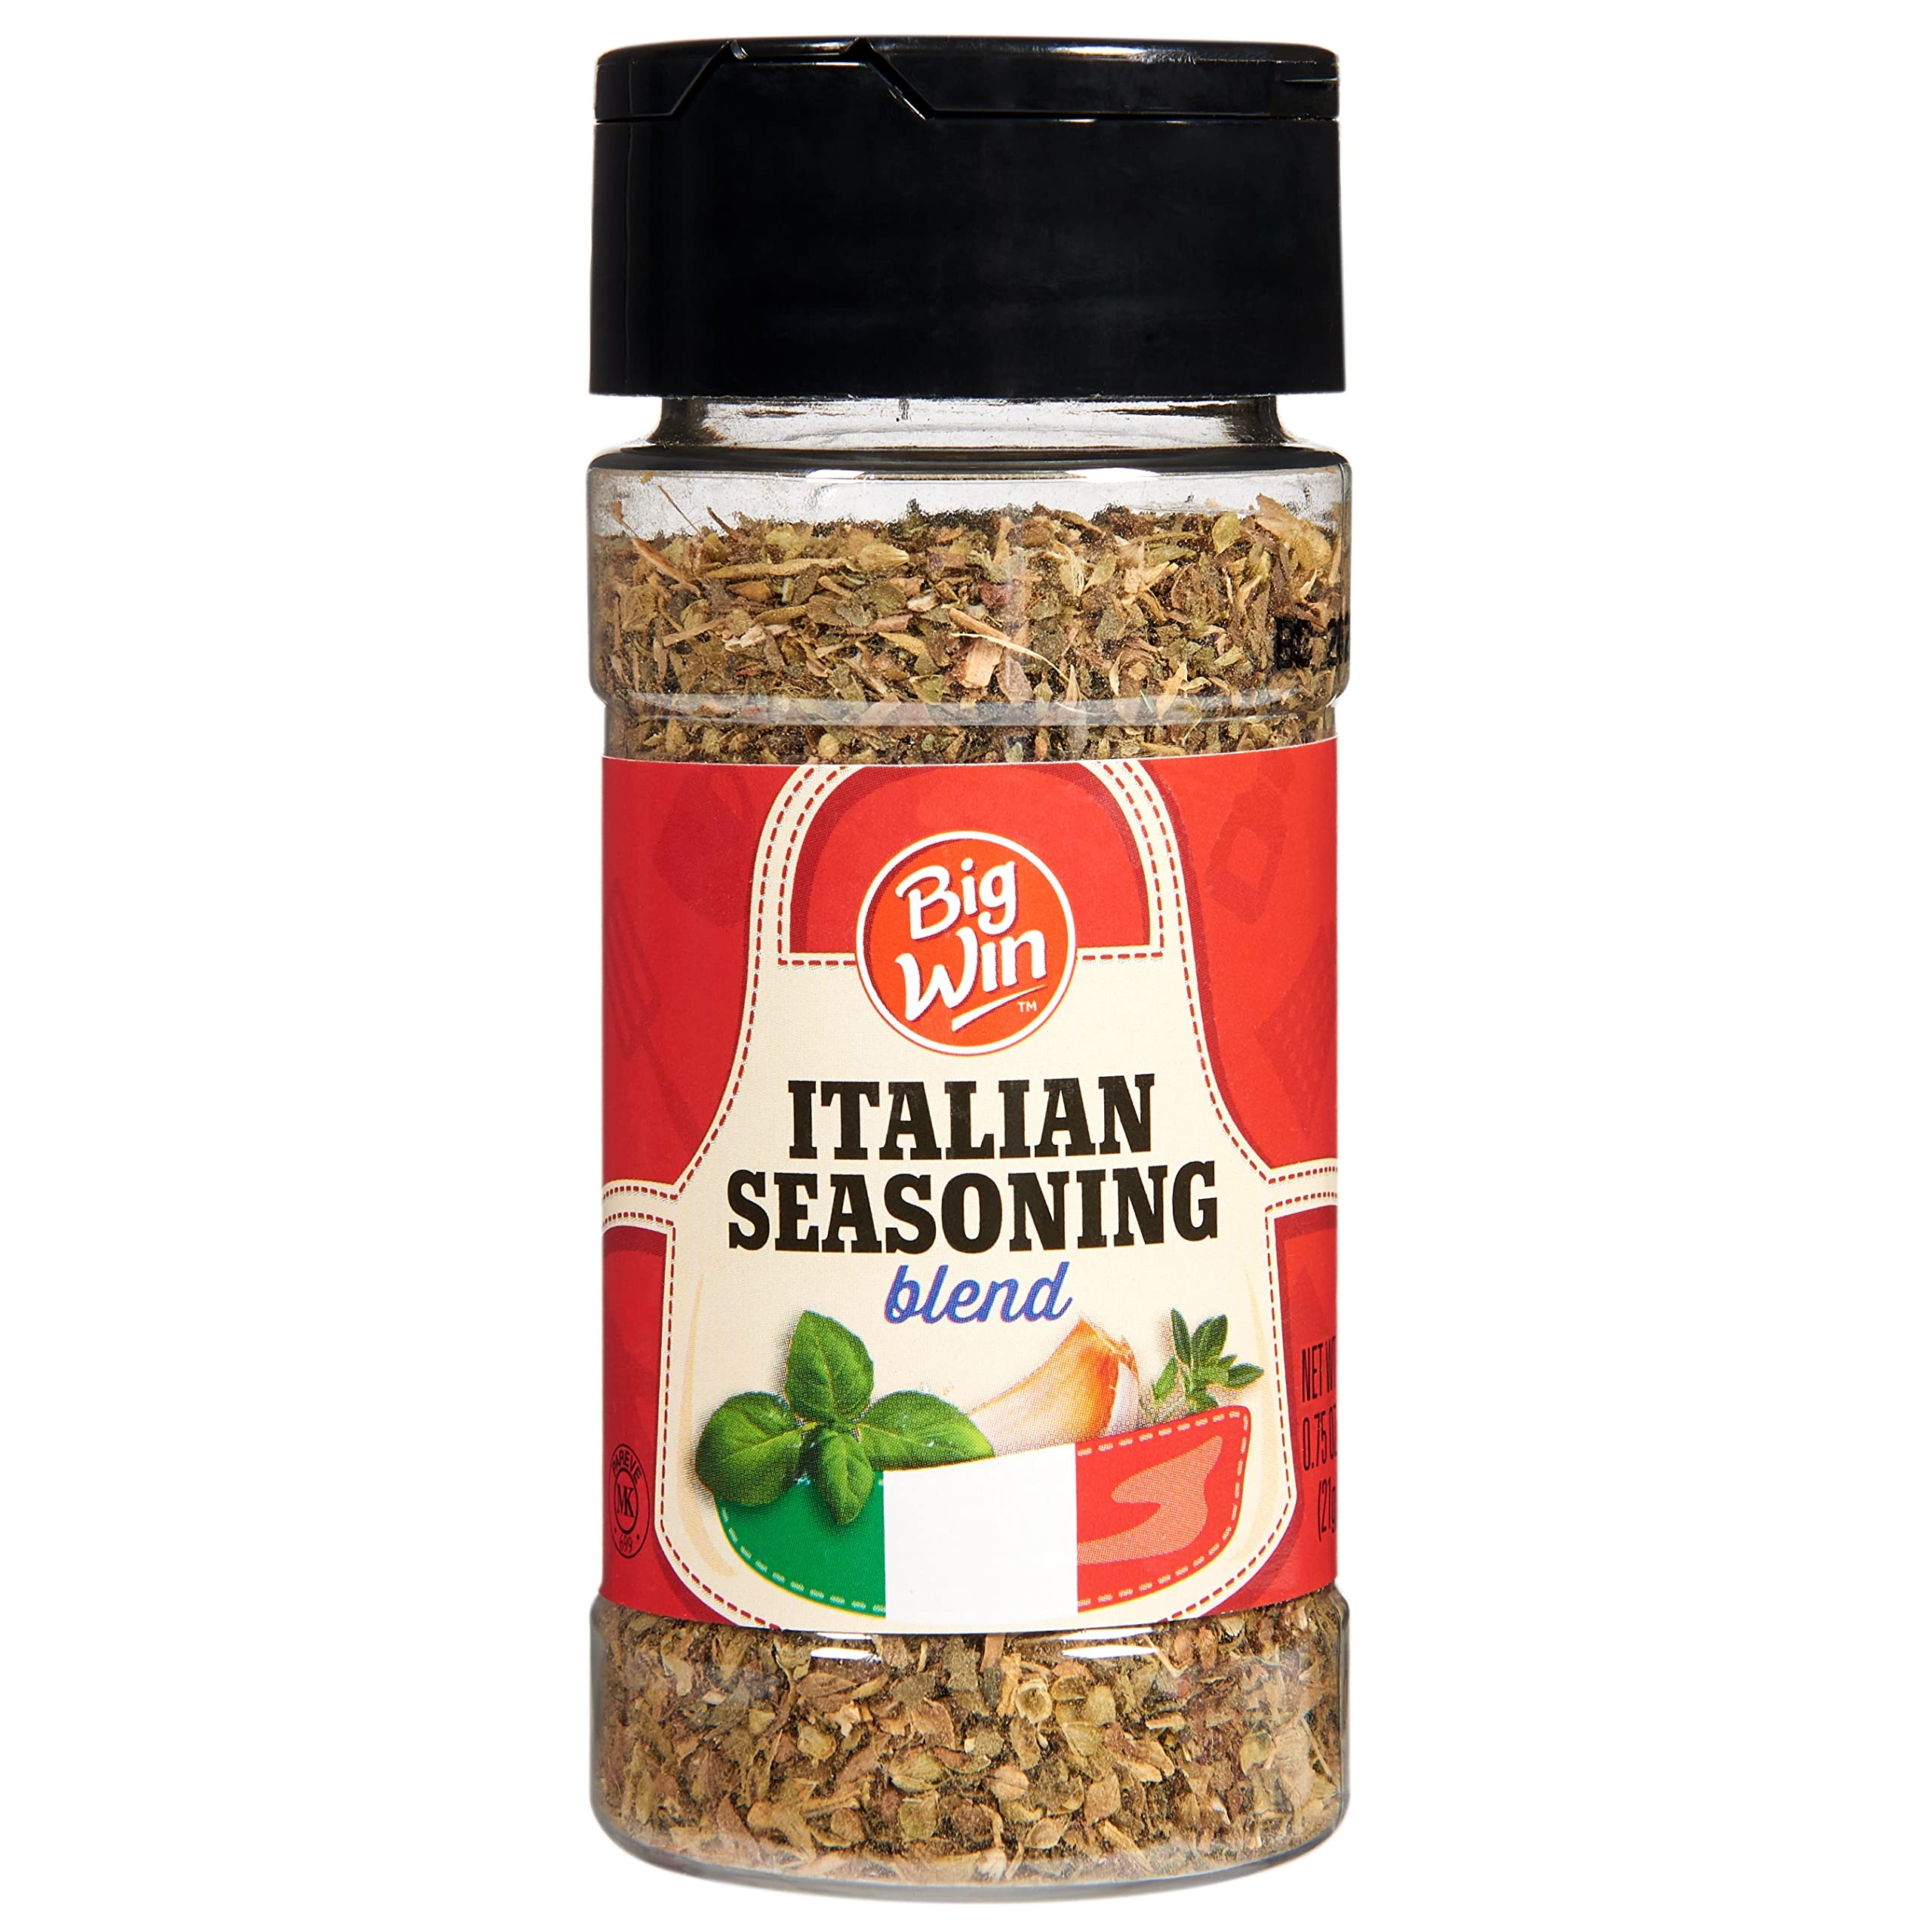
Item Name: Big Win, Italian Seasoning, 0.75 Ounce
Product Description: Italian Seasonings
Value: 0.75
Unit: Ounce

Price: 1.49